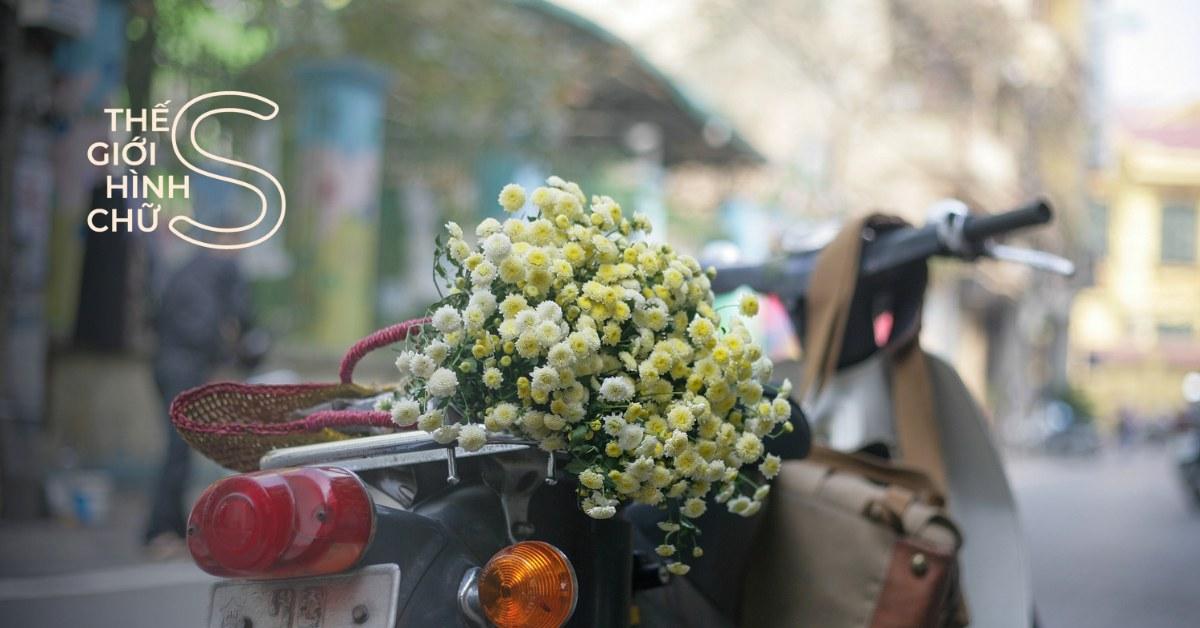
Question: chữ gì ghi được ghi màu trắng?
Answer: thế giới hình chữ s